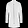
Label: Coat